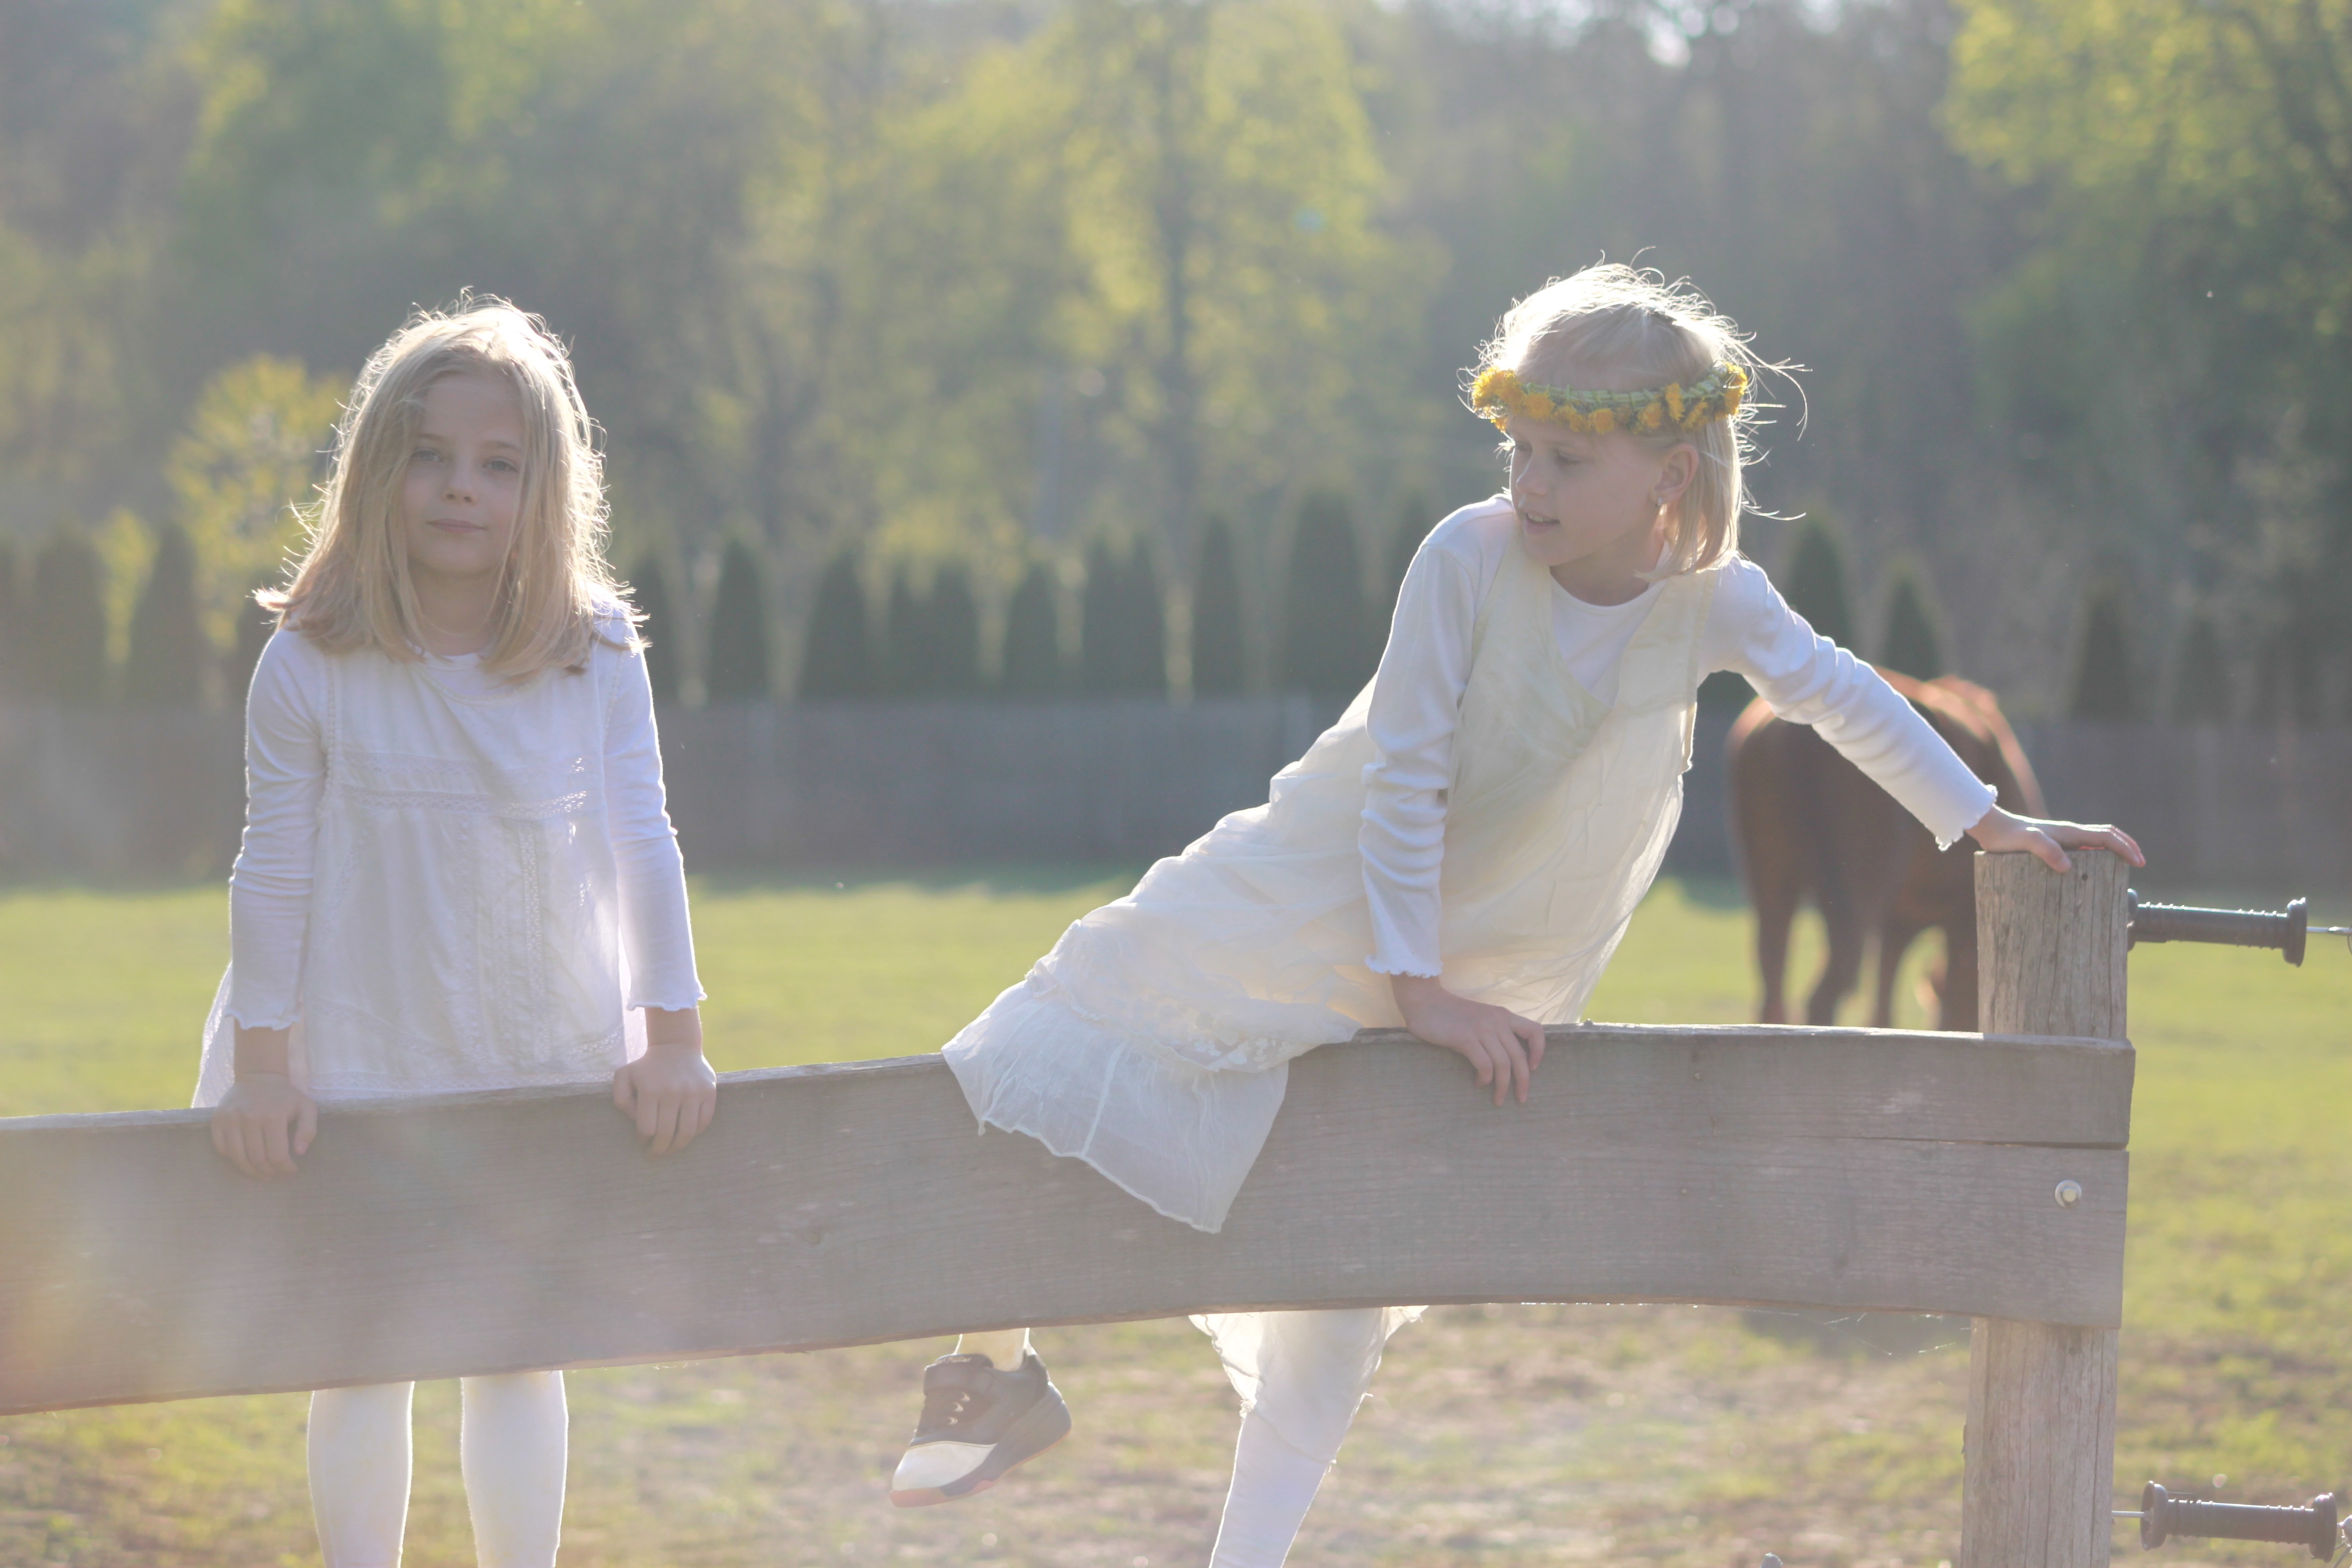
person, people, spring, sitting, child, girlfriends, little girls, riding school, human positions